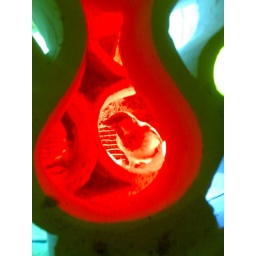
a bird in a qamaria window